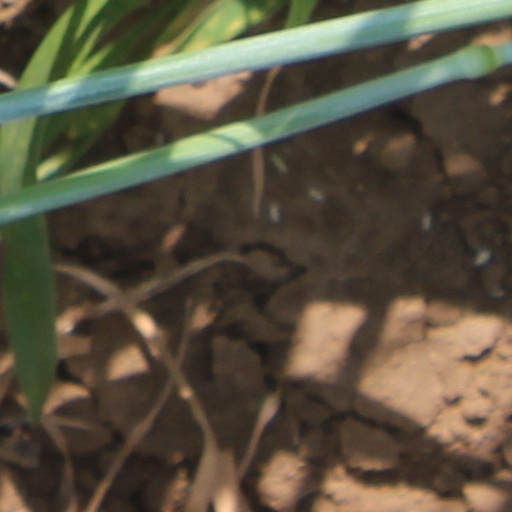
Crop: wheat